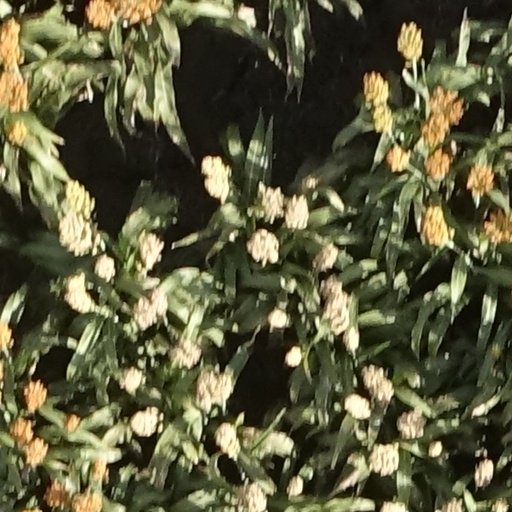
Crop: sorghum